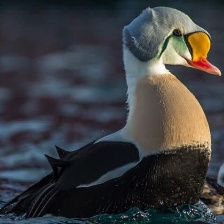
Species: KING EIDER
Scientific name: SOMATERIA SPECTABILIS
ImageNet parent category: drake